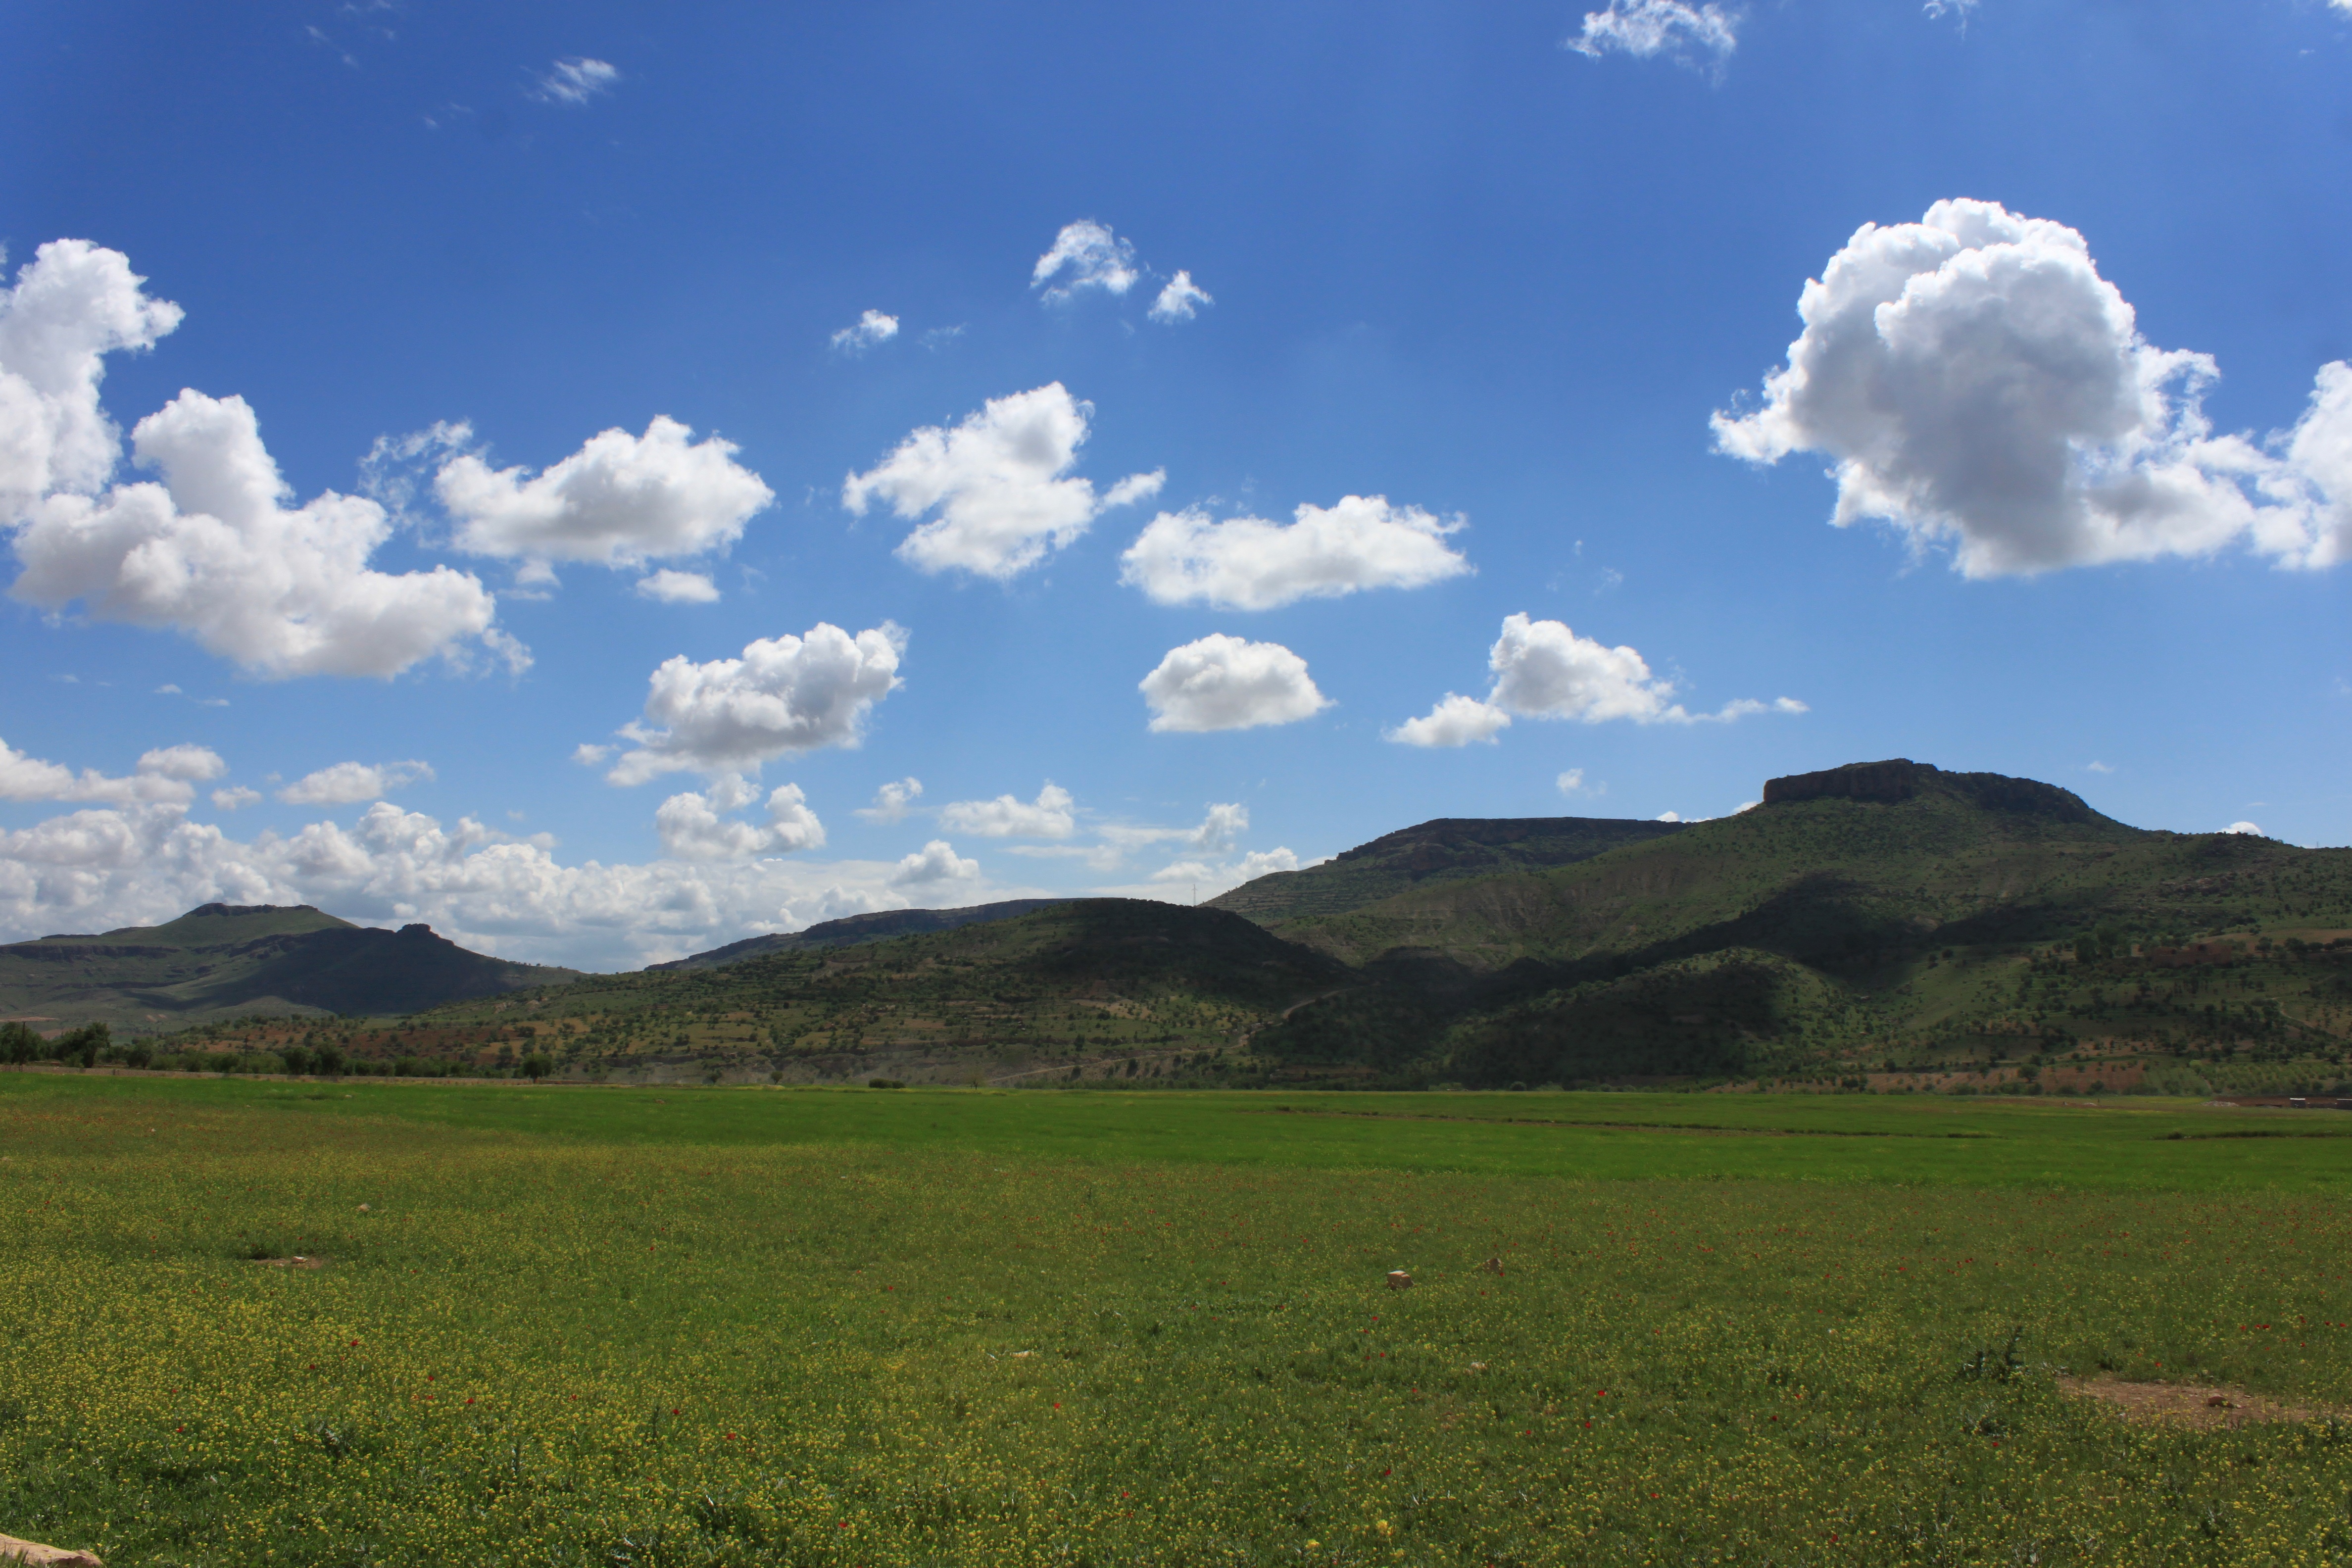
landscape, nature, grass, horizon, mountain, cloud, sky, field, meadow, prairie, hill, mountain range, green, pasture, cumulus, blue, highland, plain, grassland, plateau, fell, habitat, loch, ecosystem, steppe, rural area, meteorological phenomenon, natural environment, geographical feature, mountainous landforms, mardin